Murder of Poon Hiu-wing

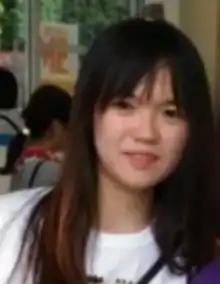
The victim, Poon Hiu-wing

Amber Poon Hiu-wing (5 August 1997 – 17 February 2018), a 20-year-old pregnant woman from Hong Kong, was killed in Taipei on 17 February 2018 whilst on vacation with her boyfriend Chan Tong-kai (born 13 December 1998), aged 19 at the time and from Shenzhen. Chan admitted to Hong Kong authorities that he killed his girlfriend in a hotel room in Taipei, stole her belongings, left her body in the bushes, and flew back to Hong Kong. As the murder happened in Taiwanwhere Hong Kong authorities had no jurisdiction, Chan could only be sentenced on money laundering charges resulting from the murder. Chan could not be extradited to Taiwan either since no extradition treaty exists between Hong Kong and Taiwan.